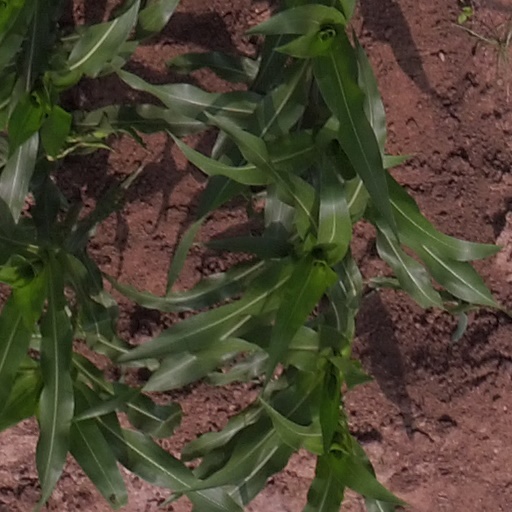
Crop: maize; corn